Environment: real
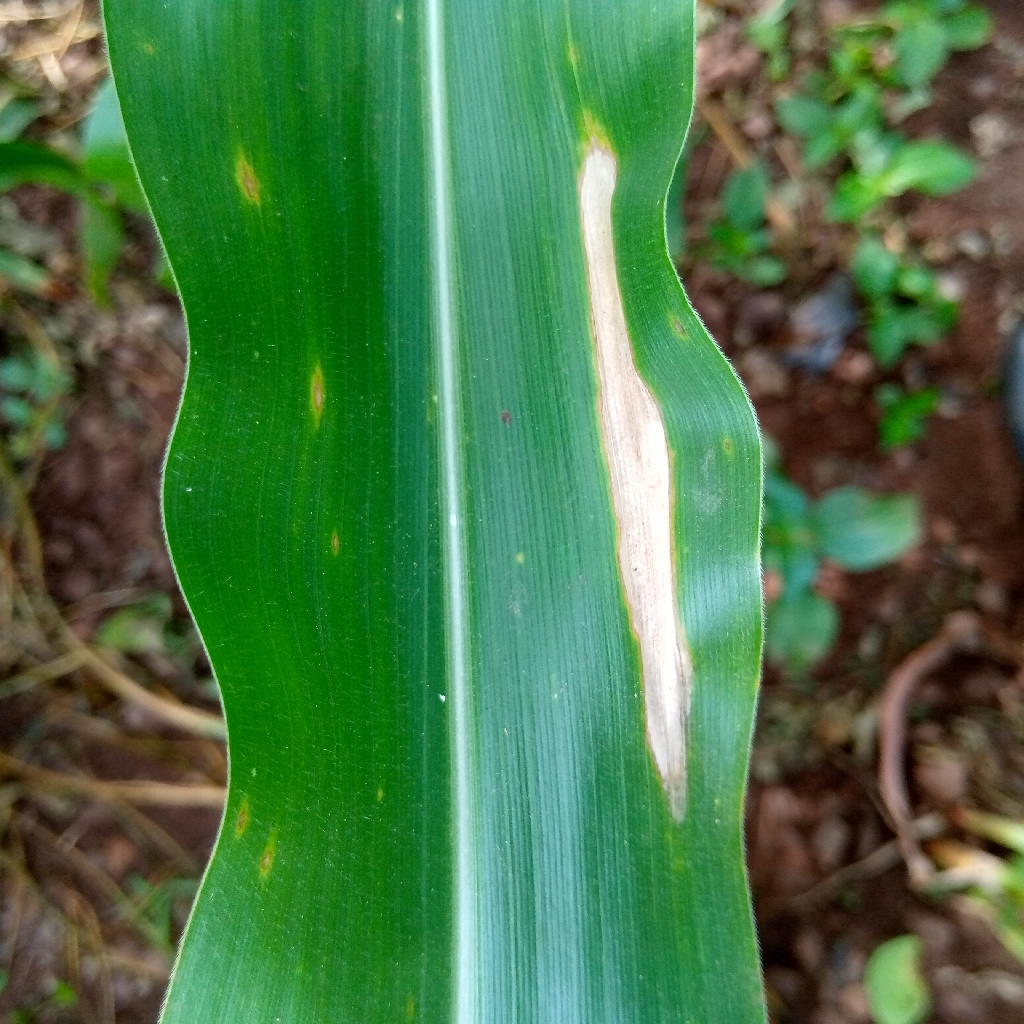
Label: northern_corn_leaf_blight